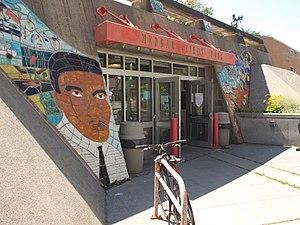
Medgar Wiley Evers, né le 2 juillet 1925 à Decatur et mort assassiné le 12 juin 1963 à Jackson, est un militant noir américain, défenseur des droits de l'homme et membre de la National Association for the Advancement of Colored People. Actif dans son Mississippi natal, il œuvre à renverser la ségrégation mise en place à l'université du Mississippi en promouvant la justice sociale et le droit de vote. Il est assassiné par un suprémaciste blanc membre du Ku Klux Klan.